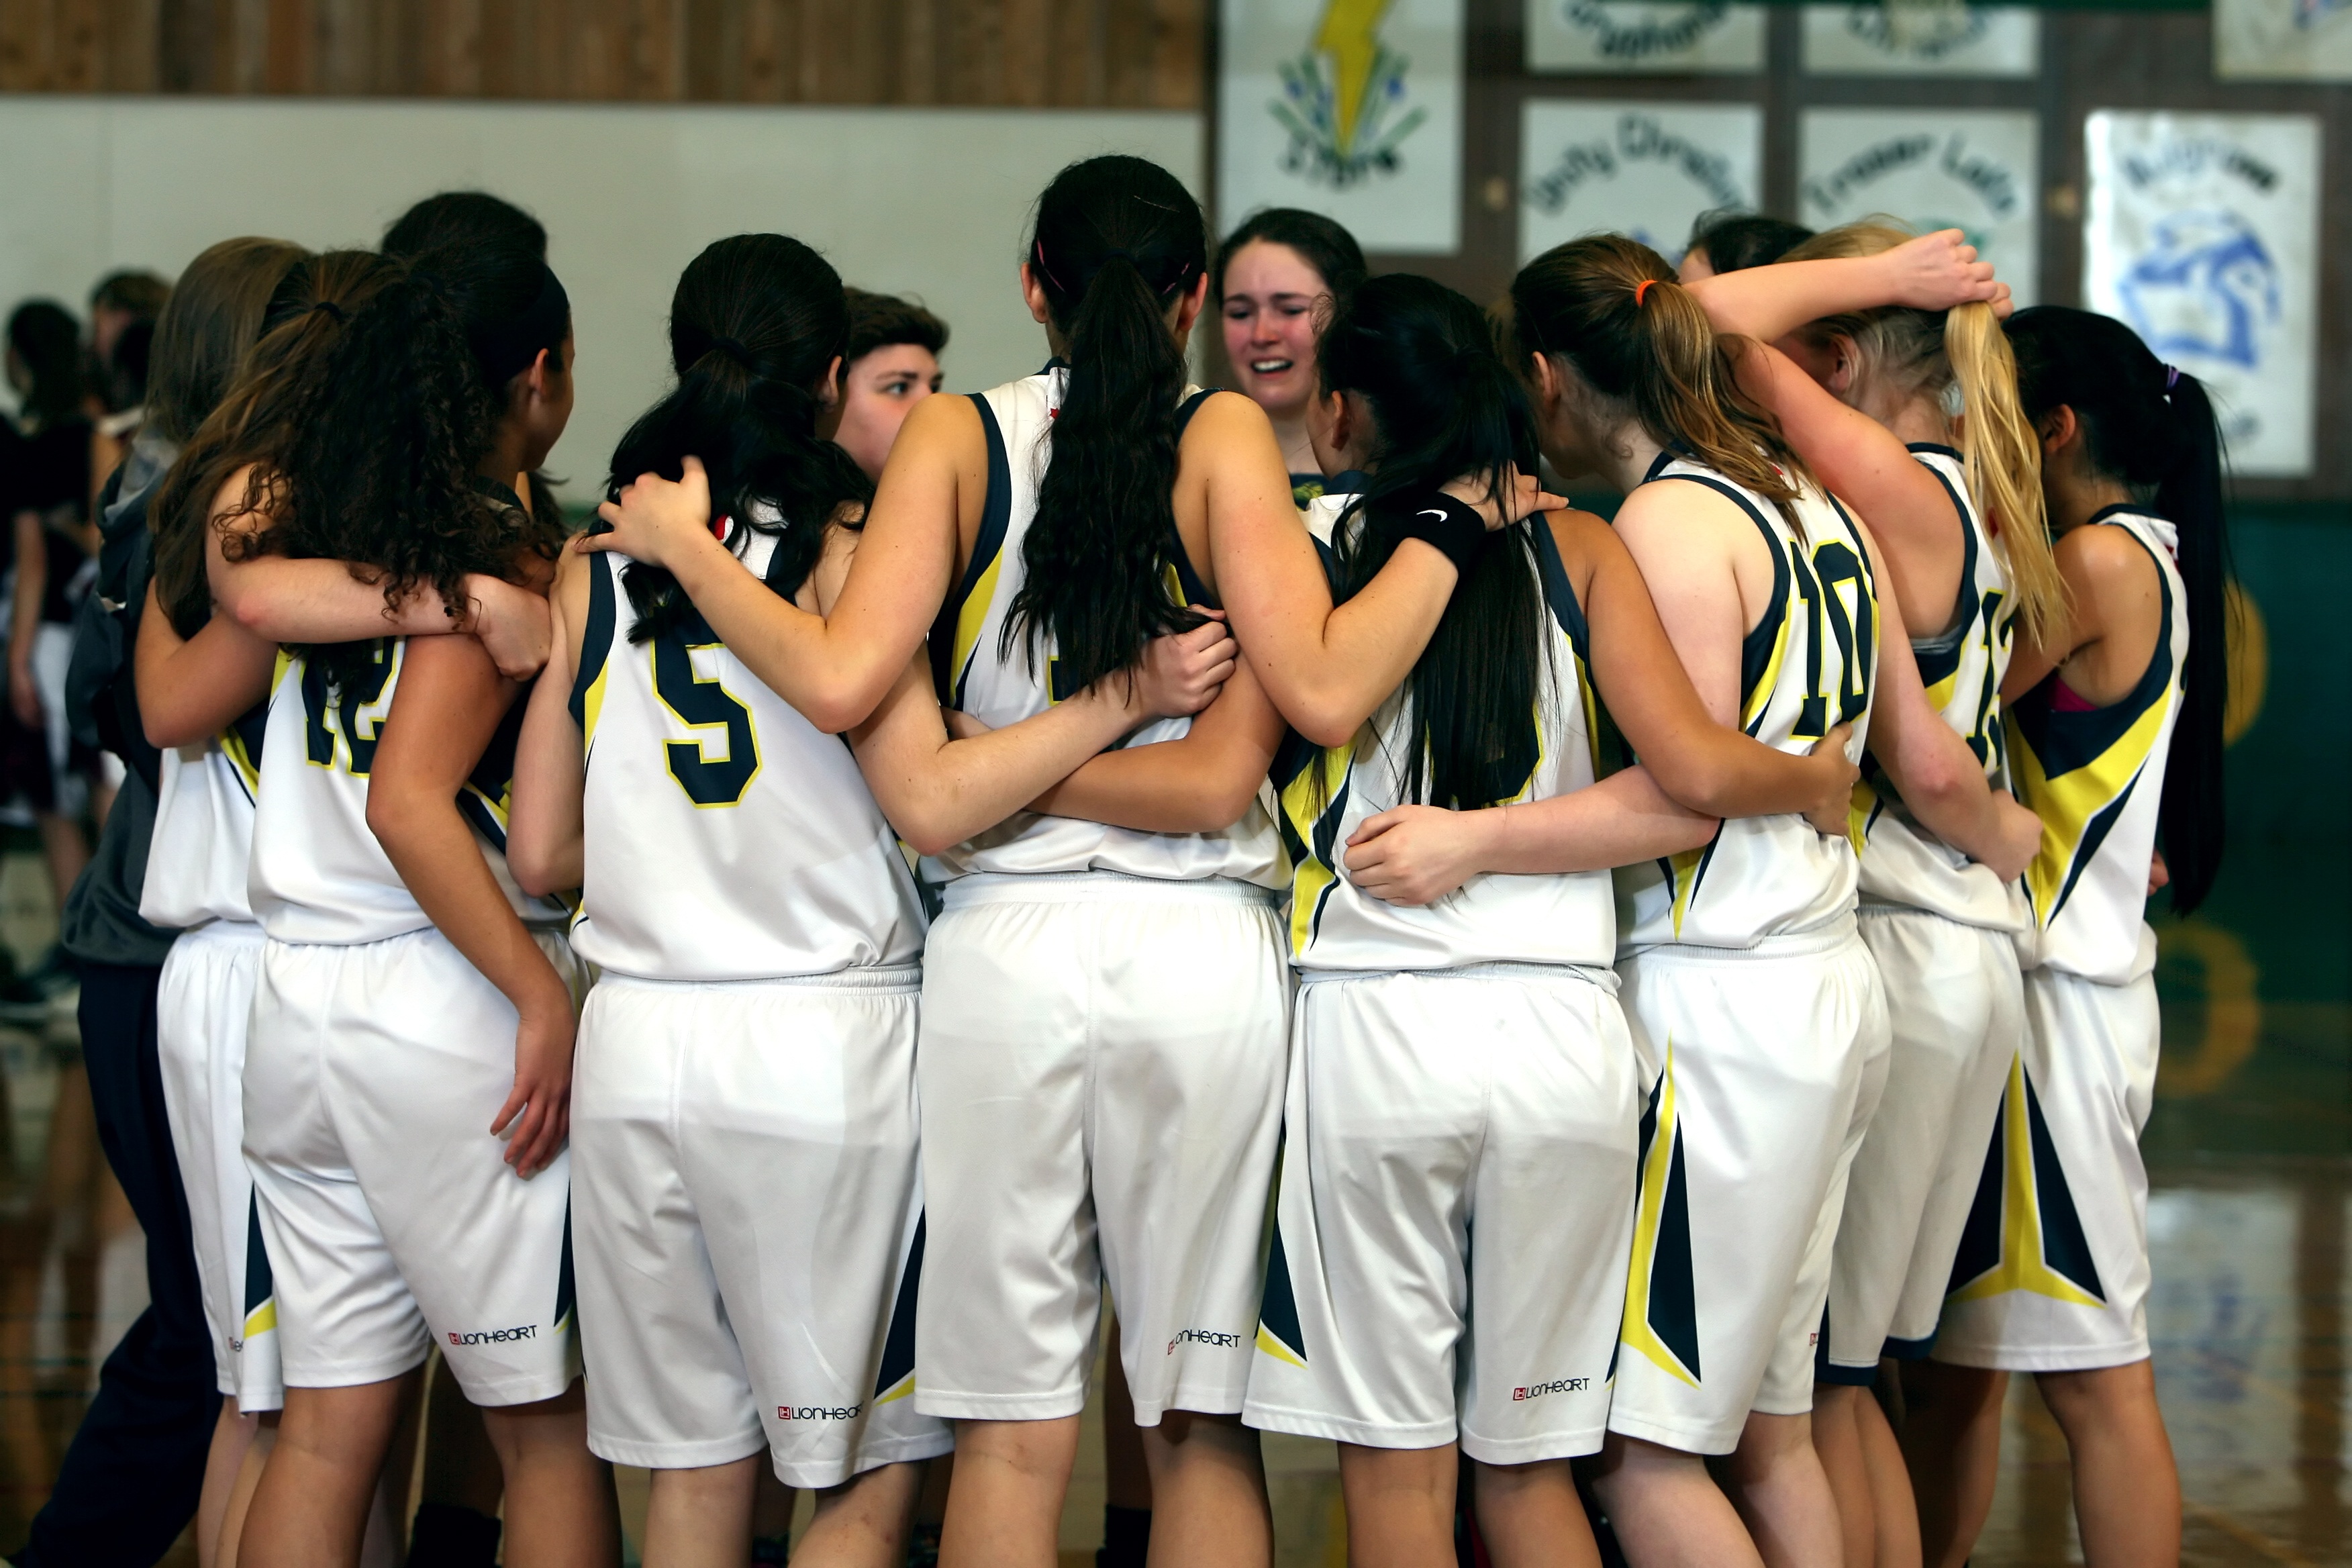
gathering, group, people, sport, game, youth, basketball, cheering, together, gym, basketball court, girls, team, sports, uniform, teamwork, school, championship, teenage, high school, cheerleading, team sport, basketball team, girls basketball, girls basketball team, competition event